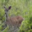
Label: deer